Interstate 90 in New York

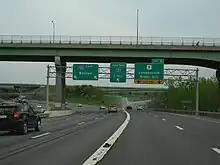
The stack interchange between I-90 and US 9 in Albany as seen from I-90 eastbound

The Albany–Schodack section of I-90—the only portion of I-90 in New York that is not part of the Thruway system—begins concurrent with I-87 and heads southeast from Thruway exit 24. Now a toll-free highway, I-90 and I-87 continue to exits 1N and 1S, which are for I-87 and Fuller Road Alternate, respectively. Located off exit 1S and Fuller Road Alternate, an unsigned spur of the Northway leading to Western Avenue (US 20), is Crossgates Mall in Guilderland. I-90 proceeds eastward, meeting Washington Avenue at an interchange connecting to the University of Albany, SUNY, a state university, eastbound and Fuller Road (CR 156) westbound.